Constitution of Colorado

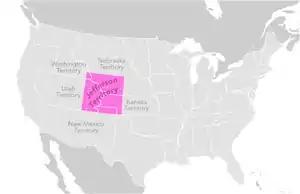
Map of the extralegal Territory of Jefferson

By a vote of 2163 to 280, the voters of the gold fields approved the creation of the free Territory of Jefferson on October 24, 1859. The new territory included portions of the Territory of Kansas, the Territory of Nebraska, the Territory of New Mexico, the Territory of Utah, and the Territory of Washington. The United States Congress refused to recognize this new citizen-initiated territory because of the precarious balance of power between the free states and the slave states in the US. However, the Jefferson Territorial government effectively governed the region until 1861 with little interference from the federal government. The next year, on October 10, 1860, Denver City voters approved the Constitution of the "People's Government of Denver", which operated as an independent municipal government.